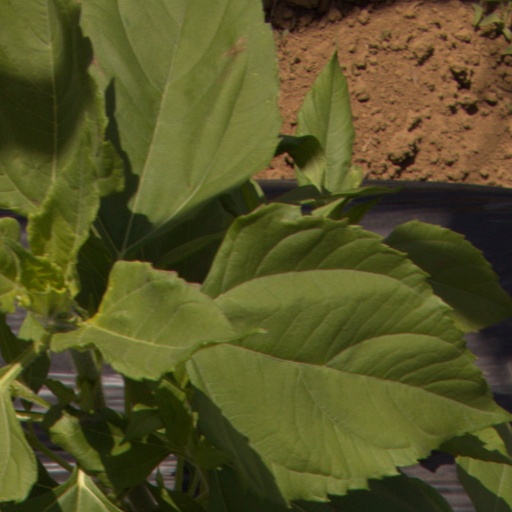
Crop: Jerusalem artichoke